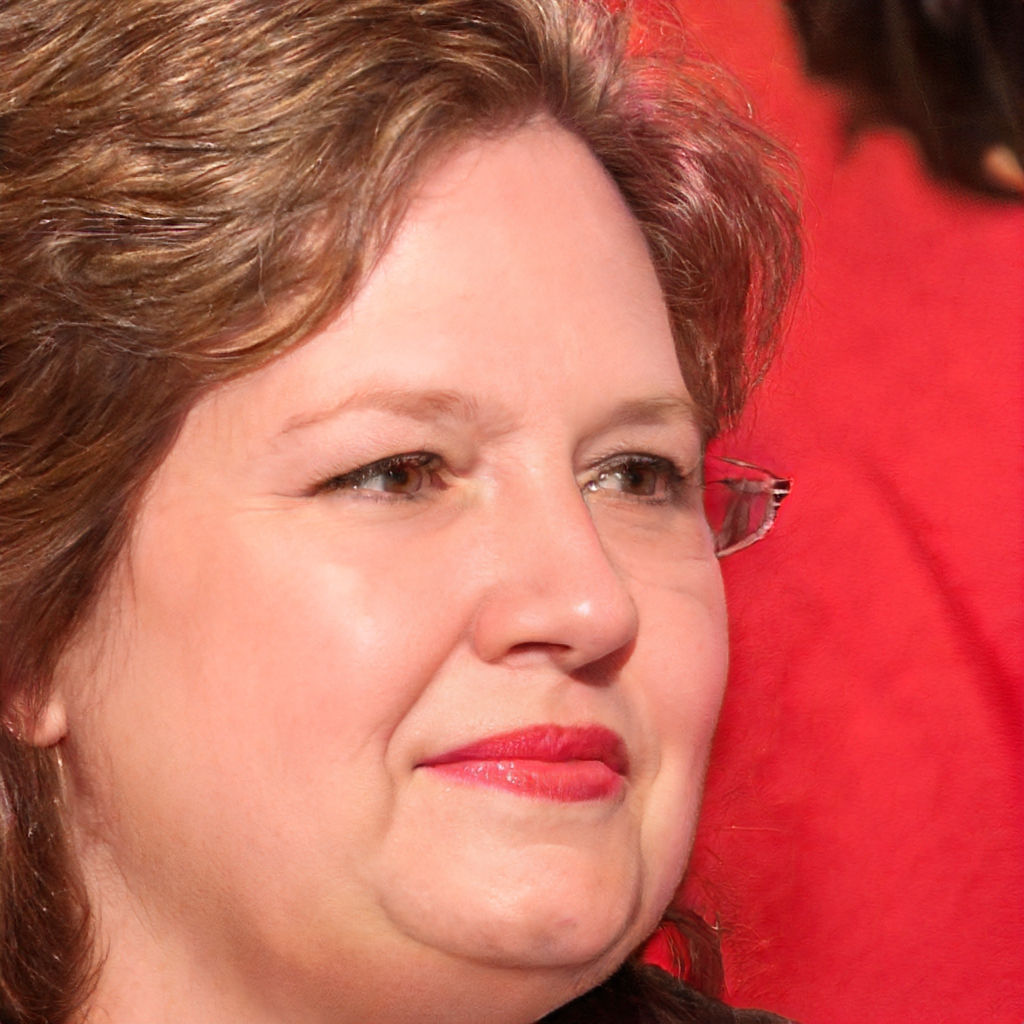
Gender: Female